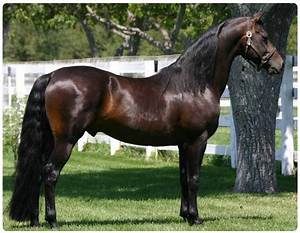
Label: cavallo